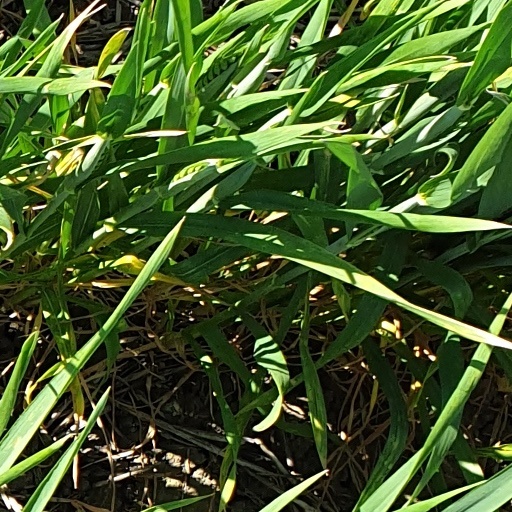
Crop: wheat